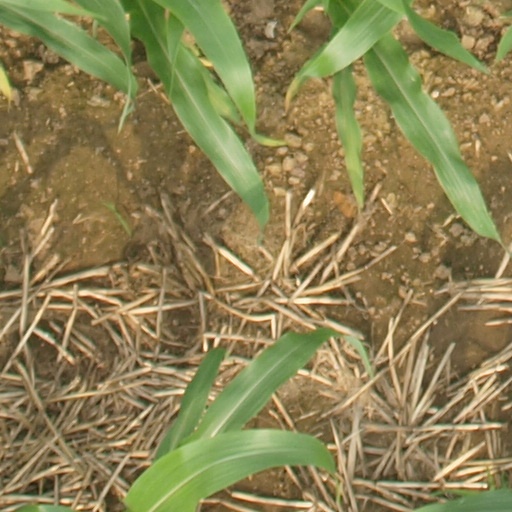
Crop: maize; corn